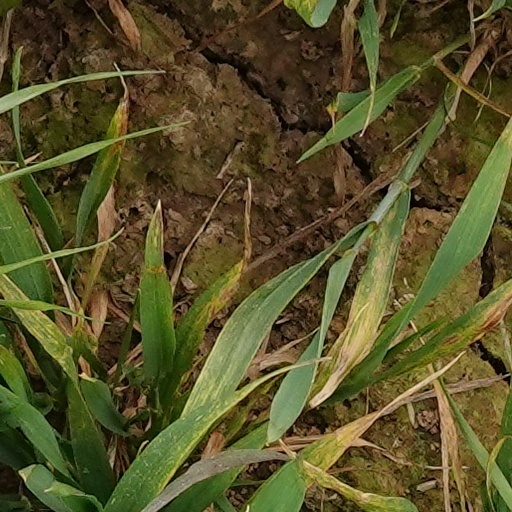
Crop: wheat